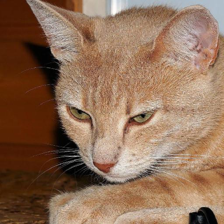
Label: animals